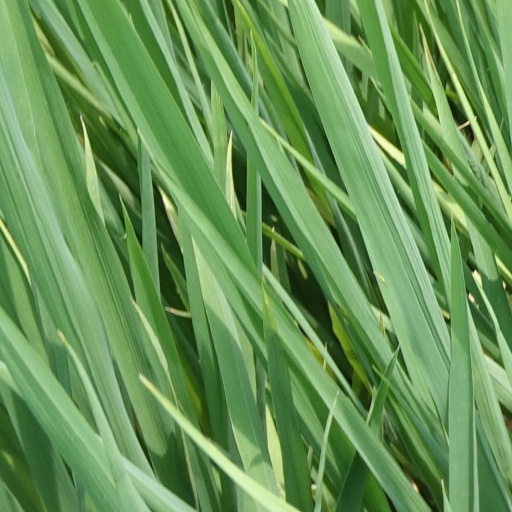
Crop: rice